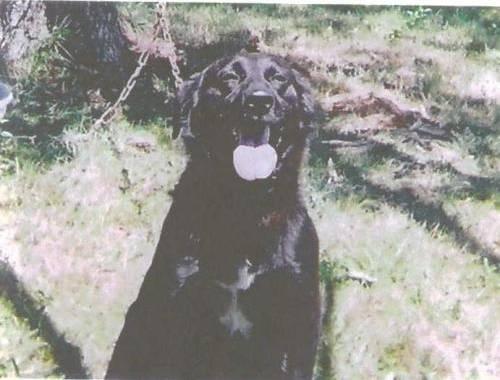
dog